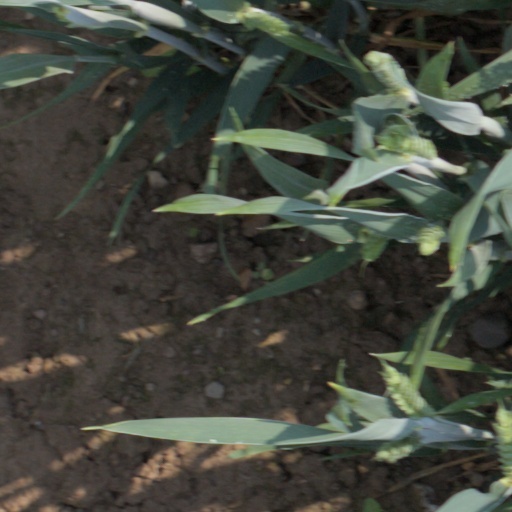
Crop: wheat